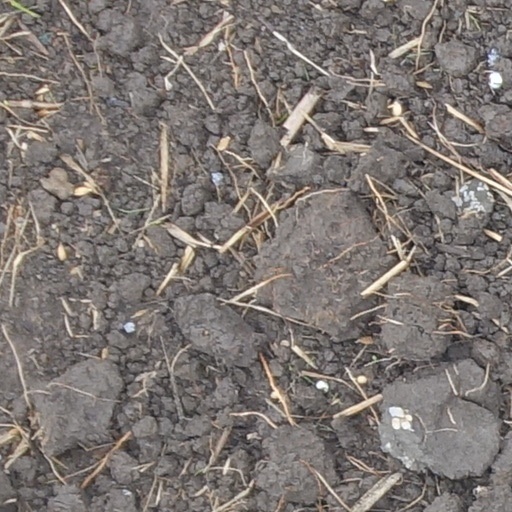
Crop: wheat